Old Bartow County Courthouse

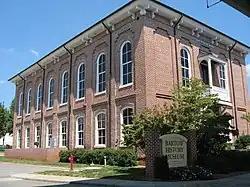

The Old Bartow County Courthouse built in 1869 is an historic stately redbrick Italianate style building located at 4 East Church Street in Cartersville, Bartow County, Georgia, United States. Built as Bartow County's second courthouse and the first in Cartersville, it proved to be unsatisfactory because court proceedings had to be halted while trains passed by on the nearby railroad. It was replaced in 1902 by the third Bartow County Courthouse located nearby. The building was then either vacant or used as a warehouse until December 2010 when it became the Bartow History Museum.